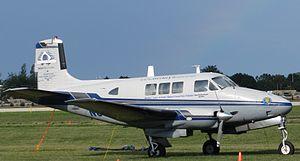
L’aviation militaire bolivarienne, est l'une des quatre composantes des Forces armées vénézuéliennes, dont l'objectif est d'assurer l'espace aérien du Venezuela, de contribuer au maintien de l'ordre interne, de participer activement au développement du pays et de garantir l'intégrité territoriale et la souveraineté de la nation.